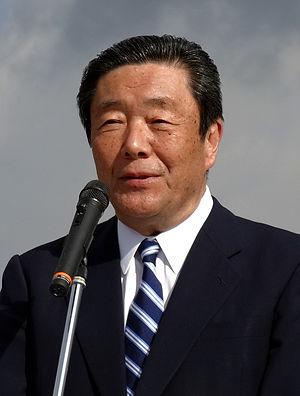
Hiroshi Moriyama, né le 8 avril 1961 à Kanoya dans la préfecture de Kagoshima, est un homme politique japonais. Il est ministre de l'Agriculture, des Forêts et de la Pêche de 2015 à 2016.